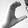
ASL letter: C